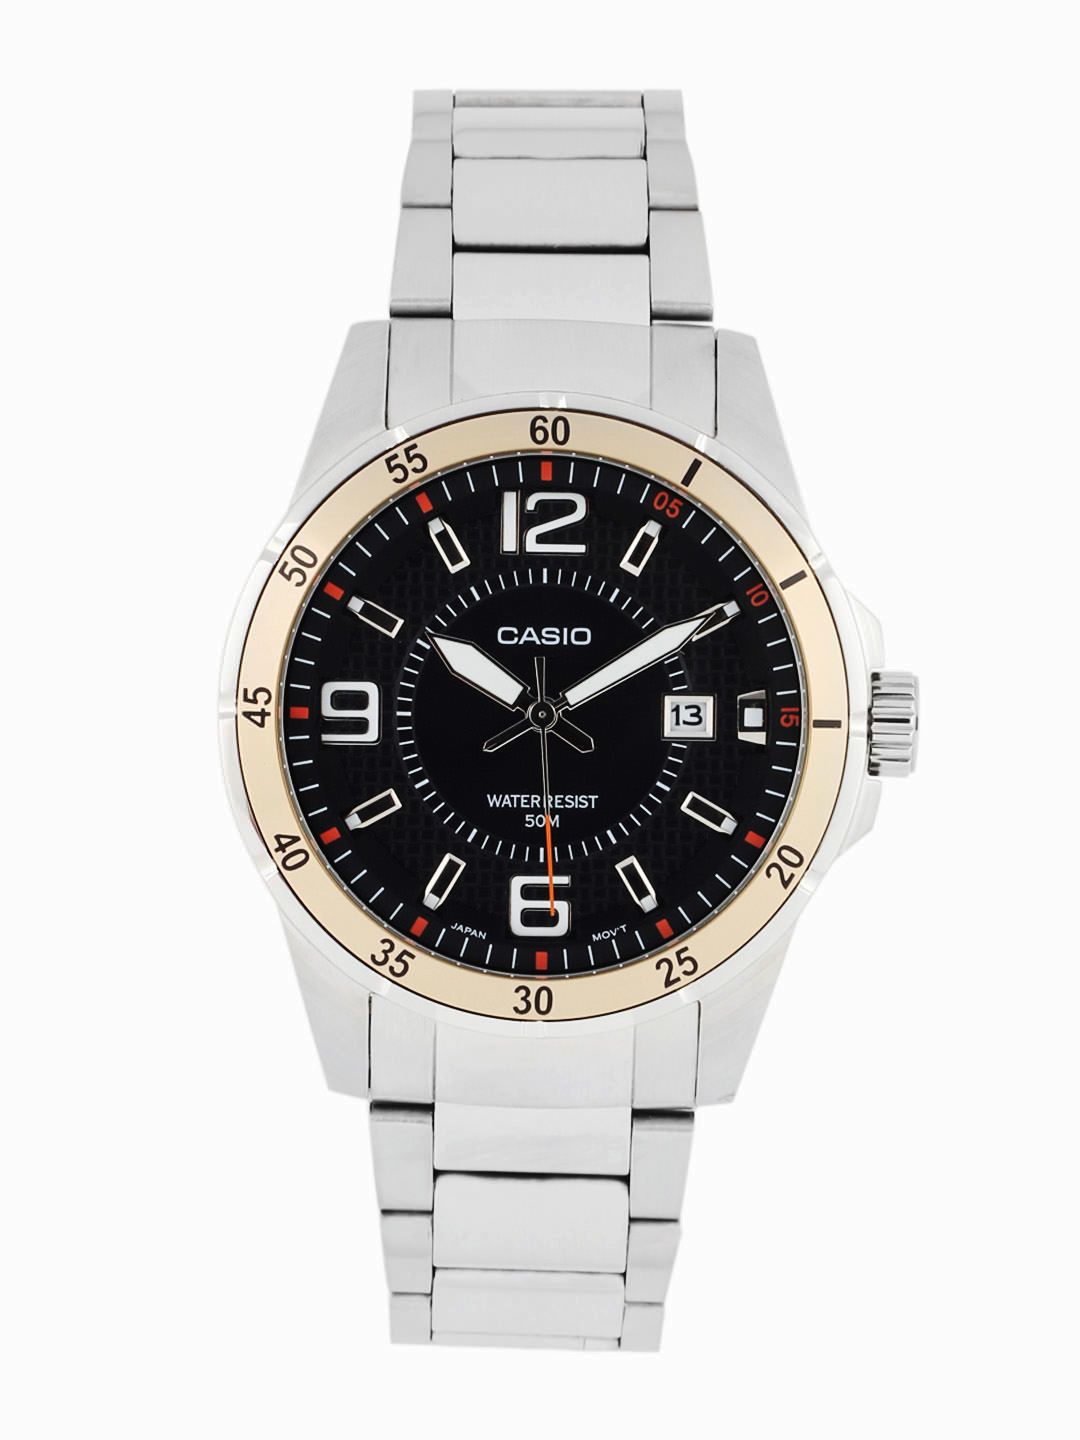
Casio Enticer Men Black Dial Analogue Watch MTP-1291D-1A3VDF(A415)
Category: Accessories / Watches / Watches
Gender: Men
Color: Black
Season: Winter 2016
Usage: Casual